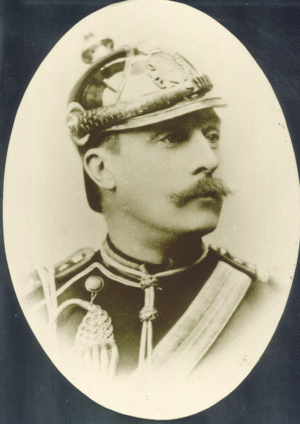
Elvira Madigan
Sixten Sparre
Elvira Madigan var en artist og linedanserinde, mest kendt for sin hemmelige og fatale kærlighedsaffære med den svenske dragonløjtnant Sixten Sparre.